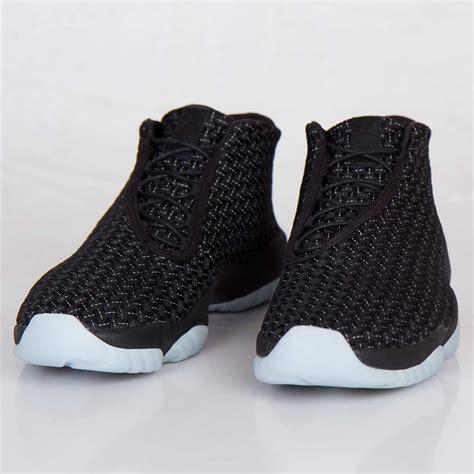
Brand: Jordan
Model: Future